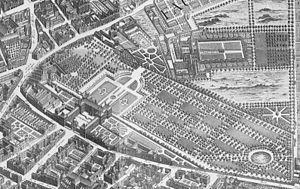
Le palais du Luxembourg, situé dans le 6ᵉ arrondissement de Paris dans le nord du jardin du Luxembourg, est le siège du Sénat français, qui fut installé en 1799 dans le palais construit au début du XVIIᵉ siècle, à la suite de la régence de la reine Marie de Médicis. Il appartient au domaine de cette assemblée qui comprend également, à proximité du palais, l'hôtel du Petit Luxembourg, résidence du président du Sénat, le musée du Luxembourg, et l'ensemble du jardin.
Claude Desgots, ou Desgotz, né en 1655 et mort en 1732, est un architecte et jardinier français.